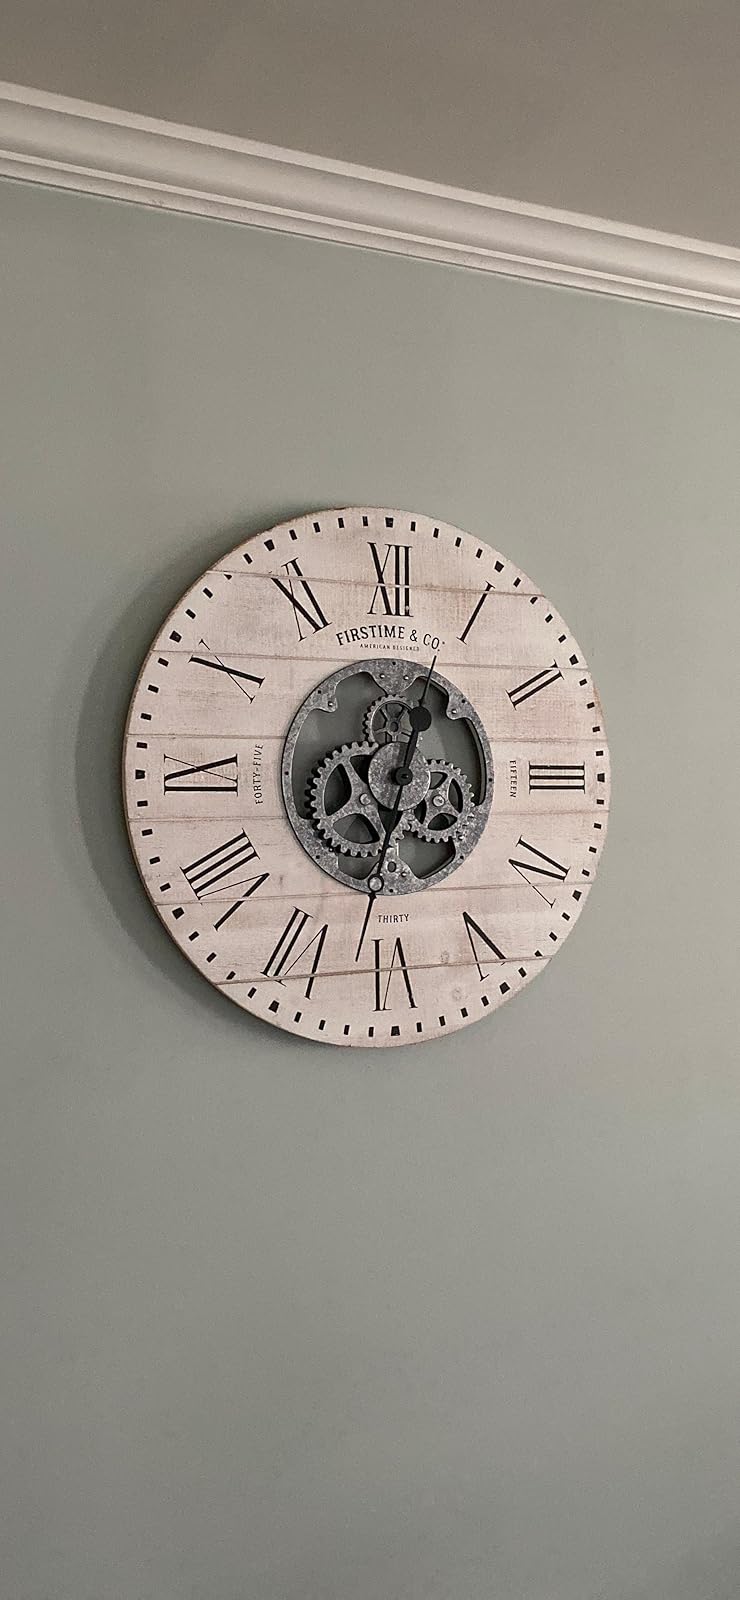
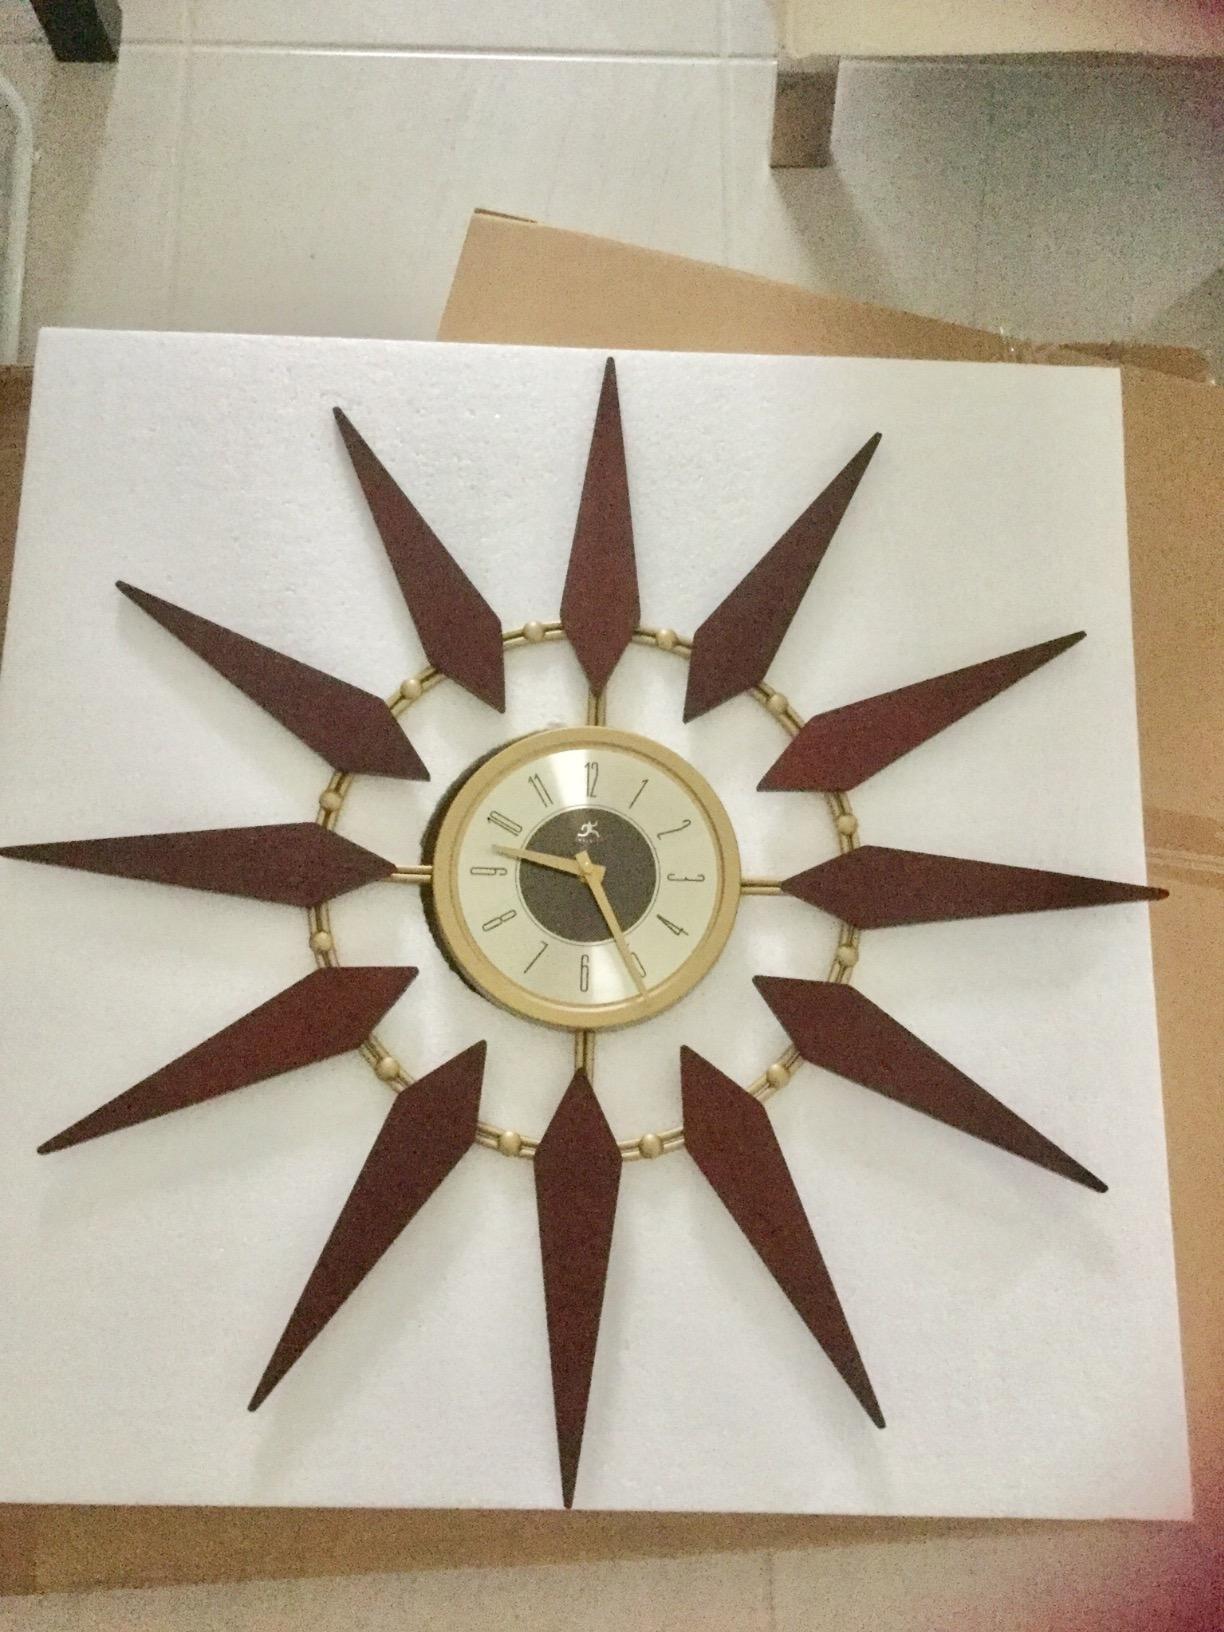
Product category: clock
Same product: no